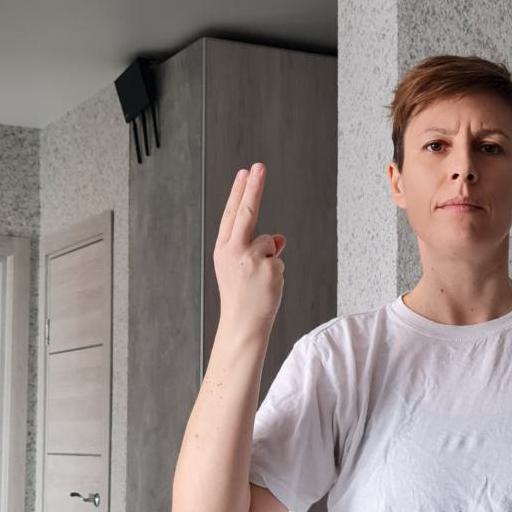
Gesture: two_up_inverted